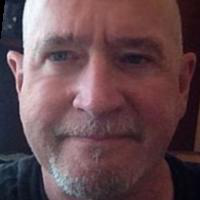
Age group: age 41-55